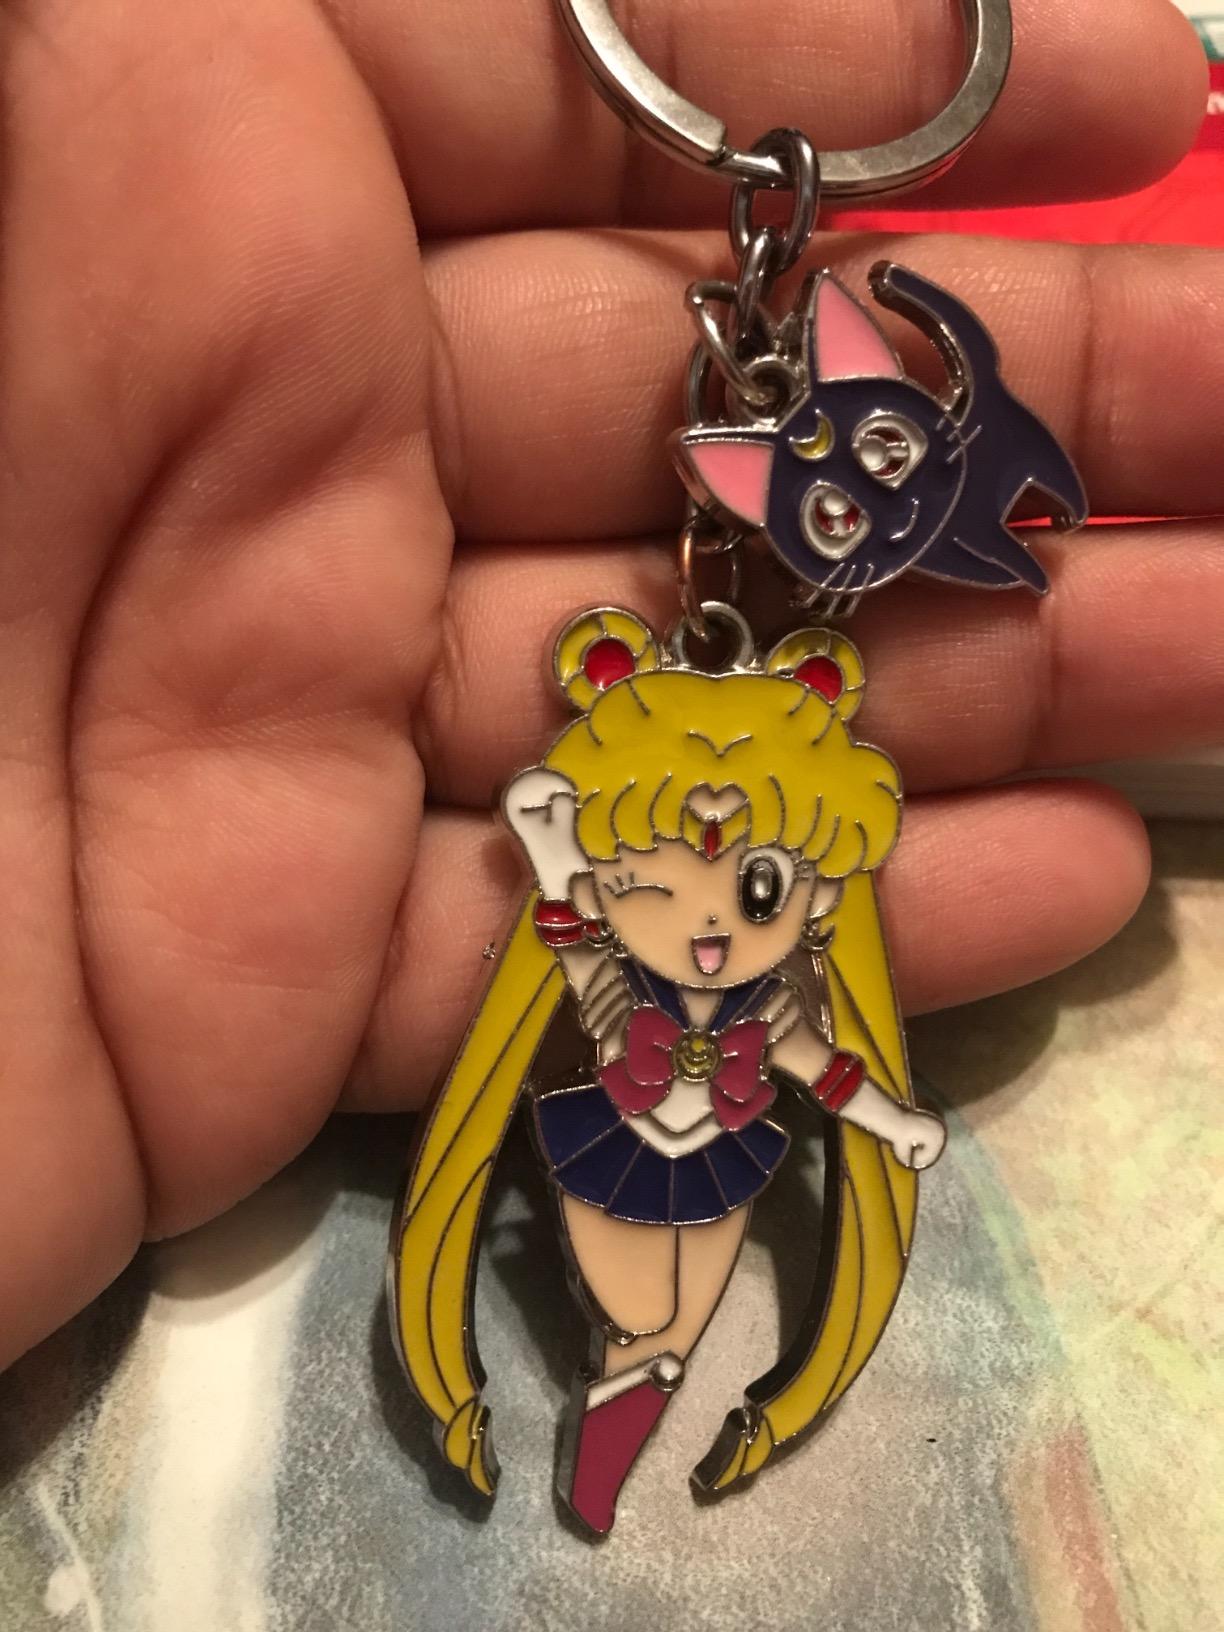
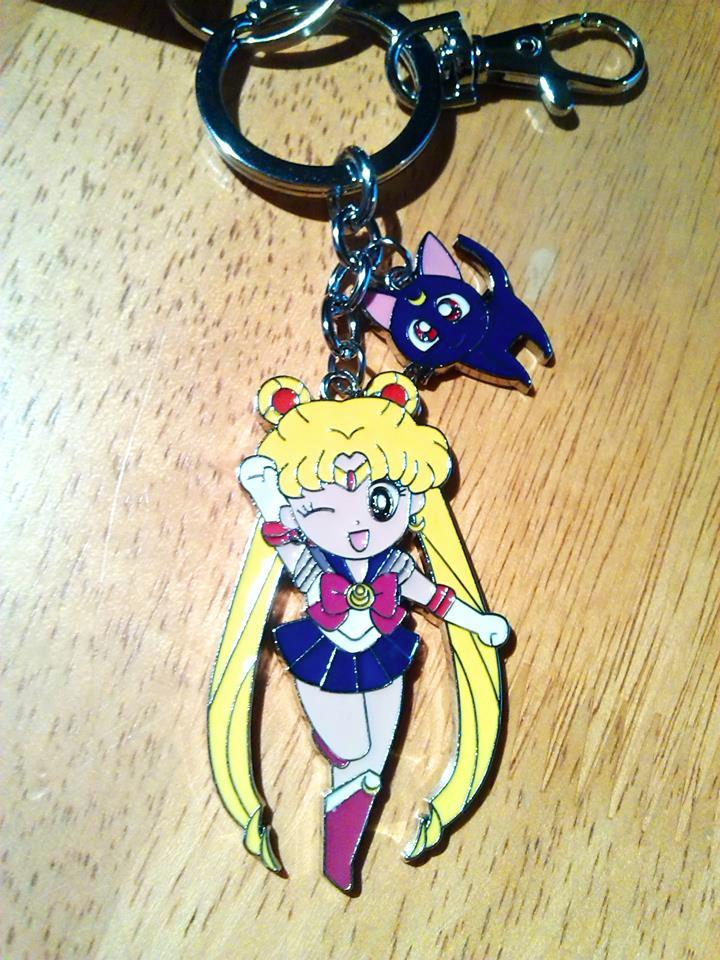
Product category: accessories_keychain
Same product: yes